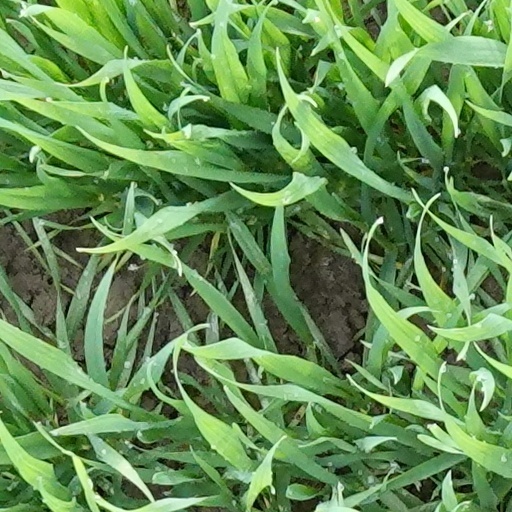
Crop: wheat